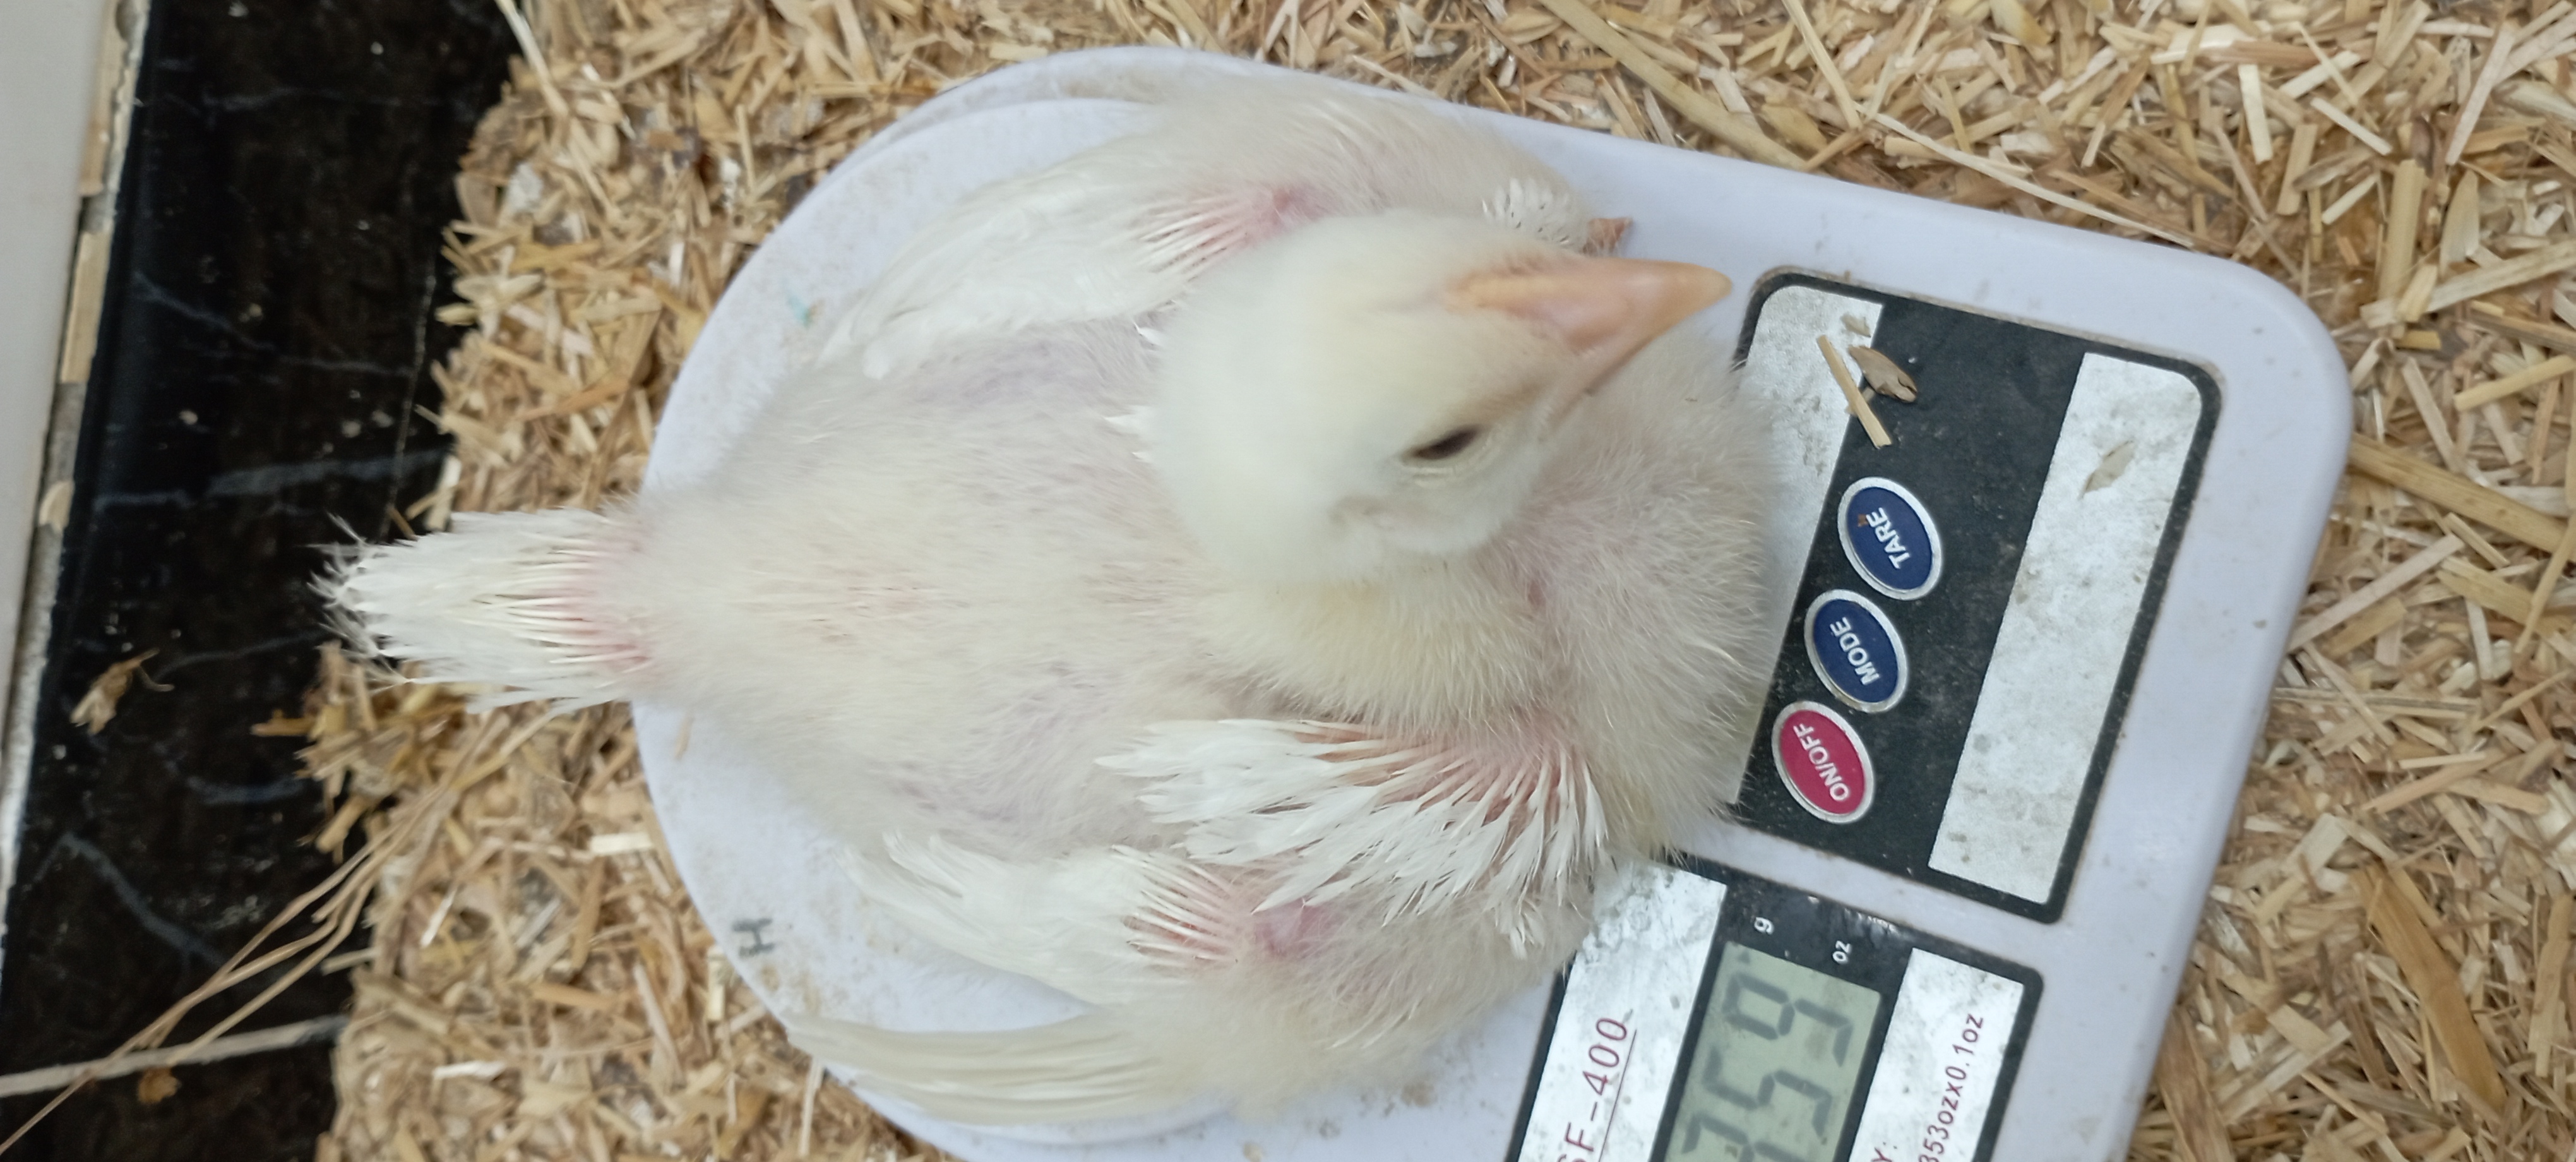
Weight: 360 g